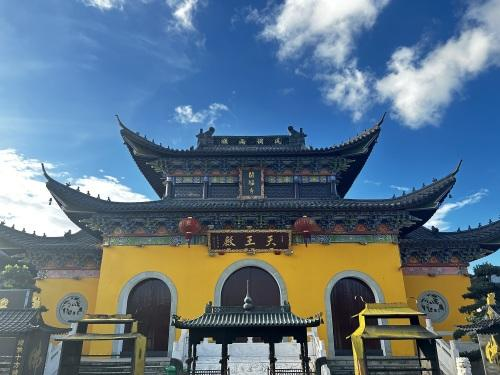
地标名称：开福寺